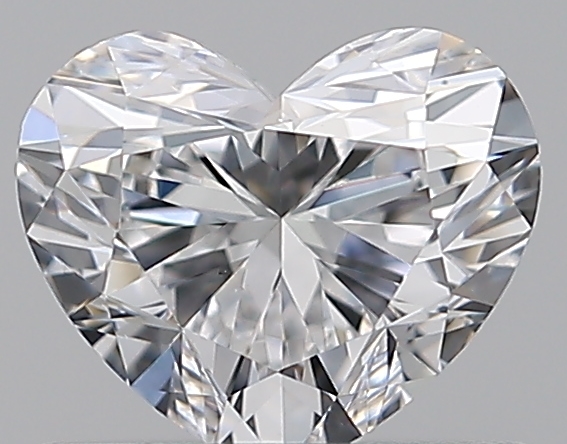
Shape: heart
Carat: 0.7
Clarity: VS2
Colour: D
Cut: EX
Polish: EX
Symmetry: VG
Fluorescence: F
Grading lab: GIA
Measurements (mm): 5.22 x 6.18 x 3.57